Suba Khan Tanoli

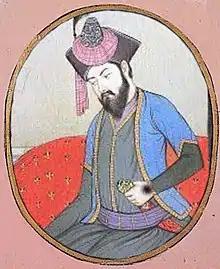

Zabardust Khan Tanoli, known by his nickname Suba Khan Tanoli, was a chieftain of the Tanoli tribe and the Nawab of Kashmir and Mashrik-i-Kandahar (present day Khyber Paktunkhwa) in 18th century Mughal India. He fought at the Third Battle of Panipat and his intelligence, rifles and zamburak artillery skills contributed to the Afghan victory. He played a considerable part with Ahmad Shah Abdali to fight against the Sikh and Hindu Jats.